John Kufuor

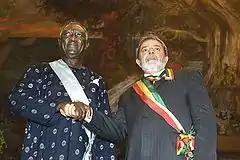
Kufuor with President of Brazil Luiz Inácio Lula da Silva in 2005

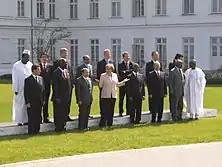
At the 33rd G8 summit in Heiligendamm in 2007 (Kufuor in front second from left)

His administration's domestic policy in the first term was marked by fiscal and monetary stringency on the economic front, aimed at stabilizing a national economy that stagnated and was in decline. His social vision was focused on unleashing the entrepreneurial, creative and innovative potential of Ghanaians as a means of creating wealth and hence dealing with the social challenges facing them. This socioeconomic vision was encapsulated in the Five Priority Areas Programme, viz., the pursuit of good governance, modernization of agriculture for rural development, private sector participation, enhanced social services and vigorous infrastructure development. His administration is said to have received the most financial assistance in the history of Ghana, due essentially to donors' distrust for the military governments before it, as well as those with some military connections. Kufuor's foreign policy was underpinned by what he termed "economic diplomacy". It is within this context that in Africa in general and in West Africa in particular, a good neighborliness policy has been pursued, which saw Ghana under Kufuor brokering peace in Liberia, Sierra Leone, Ivory Coast and Guinea-Bissau, among other African states. On the global stage, Kufuor actively sought the establishment of a just and equitable international social and economic order, while promoting and safeguarding the interests of Ghana through bilateral and multilateral agreements. His stature as statesman, democrat and credible spokesman for Africa found expression in his invitation to major international meetings and conferences including the founding summit of the AU, G8 Summits in Sea Island, Georgia and Gleneagles, Scotland, and the World Economic Forum. He served as chairman of the regional grouping ECOWAS for two consecutive terms – 2003 and 2004. In 2007, due to the policy successes his administration accumulated, Kufuor had his mandate renewed in 2004 and was sworn into office on 7 January 2005. Policy direction in Kufuor's second presidential term built on the foundations laid in the first four years. The administration pursued Ghana's socioeconomic transformation in the second term, using the three-pronged approach of private-sector development, human resource development and good governance. At the international level, Kufuor consolidated Ghana's position as the voice of Africa, credible peace broker, beacon of democracy (Ghana was the first country to undergo Peer Review under NEPAD's Africa Peer Review Mechanism) and responsible member of the committee of nations. On 29 January 2007, Kufuor was elected as Chairperson of the African Union for the 2007–08 AU session. He was succeeded by Jakaya Kikwete of Tanzania on 31 January 2008. Kufuor was involved in a car accident during his presidency on 14 November 2007, in which another car collided with his, causing it to roll over several times. Kufuor was reported to be uninjured.